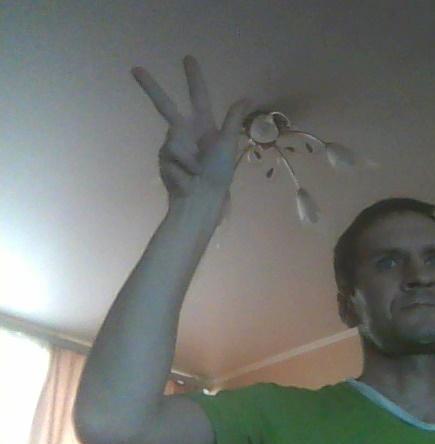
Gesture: three2